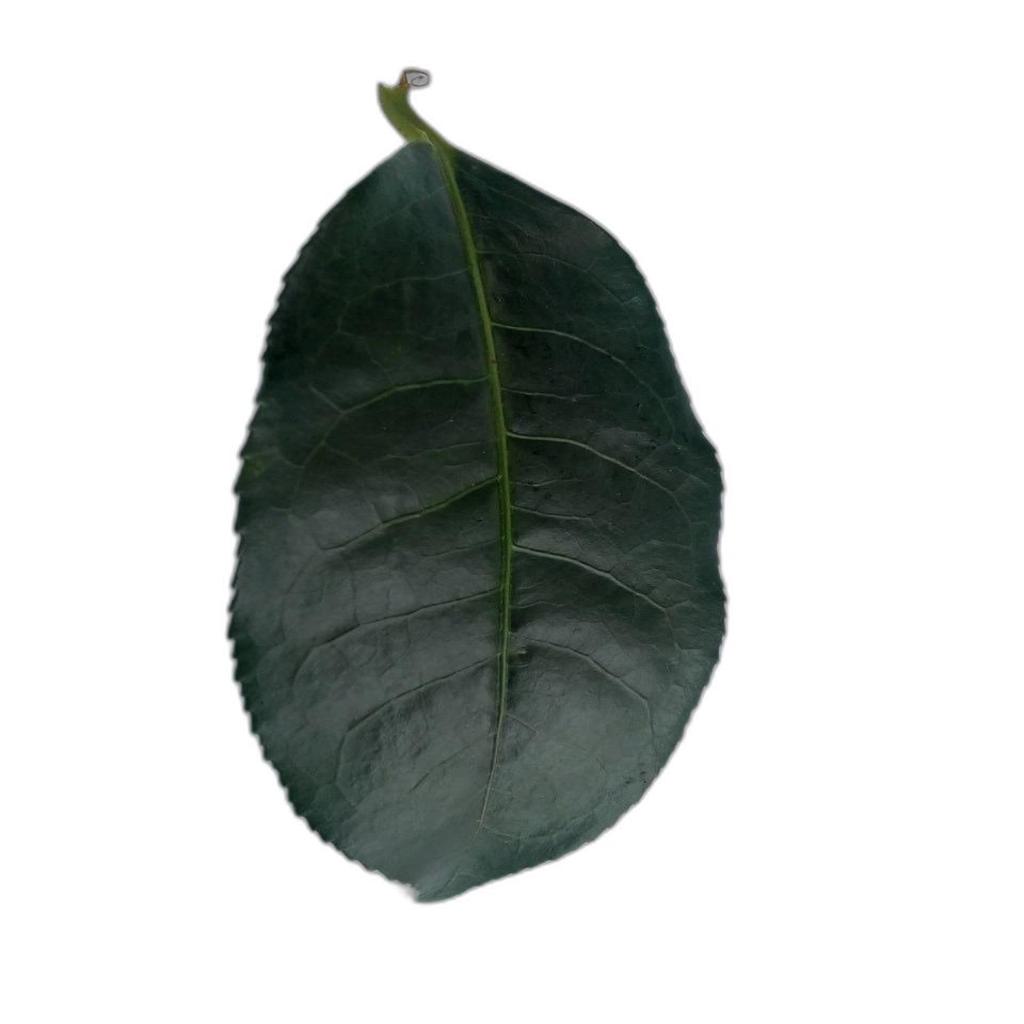
Label: Healthy